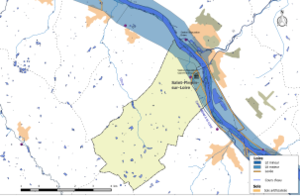
Zone inondable et réseaux hydrographique et routier de la commune de Saint-Firmin-sur-Loire
Le risque d'inondation est un des risques majeurs susceptibles d'affecter la commune de Saint-Firmin-sur-Loire. Il se caractérise par la possibilité qu'un aléa de type inondation se produise et occasionne des dommages plus ou moins importants aux personnes, aux biens ou à l'environnement sur le territoire communal.